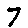
Label: 7